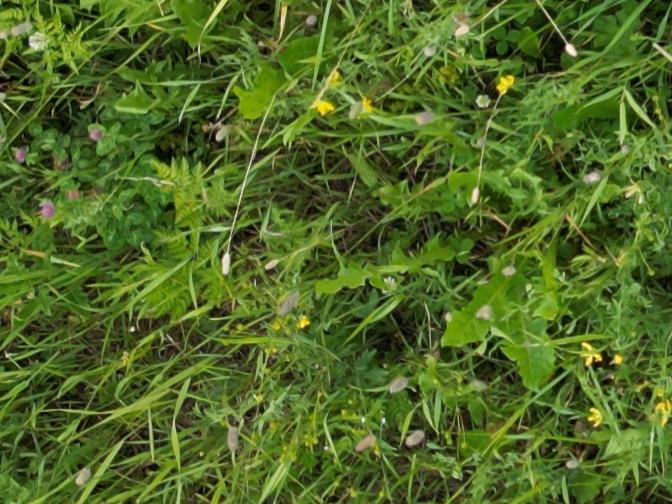
Flowers visible: yarrow flowers,  daisy flowers, yarrow flowers